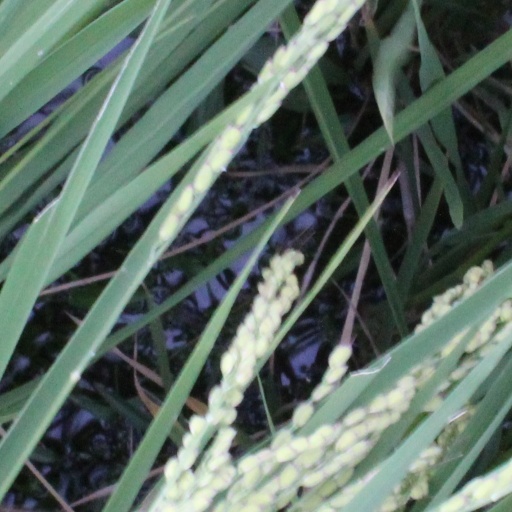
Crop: rice